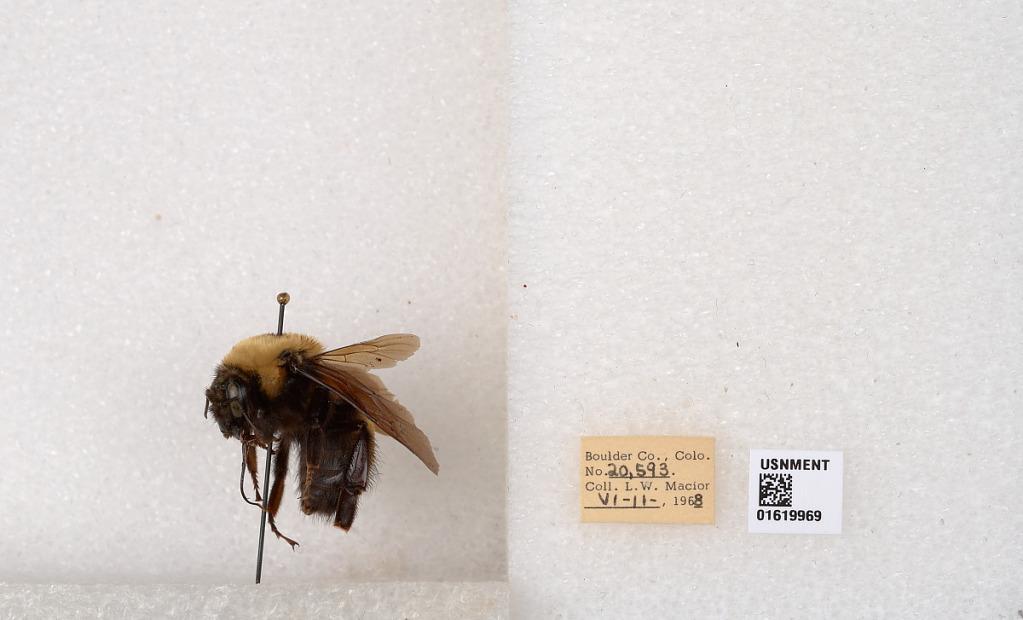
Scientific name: Bombus (Bombus) nevadensis Cresson